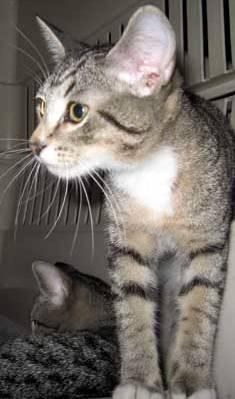
cat